Yahya Merchant

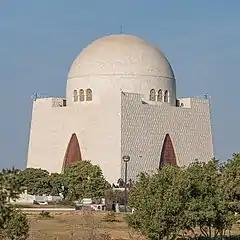
Quaid-e-Azam Mausoleum

Yahya Merchant (1903–1990) was an Indian Dawoodi Bohra architect. Among his designs are the Quaid-e-Azam Mausoleum for Muhammad Ali Jinnah in Karachi, and the Raudat Tahera Mausoleum for Syedna Taher Saifuddin in Mumbai.